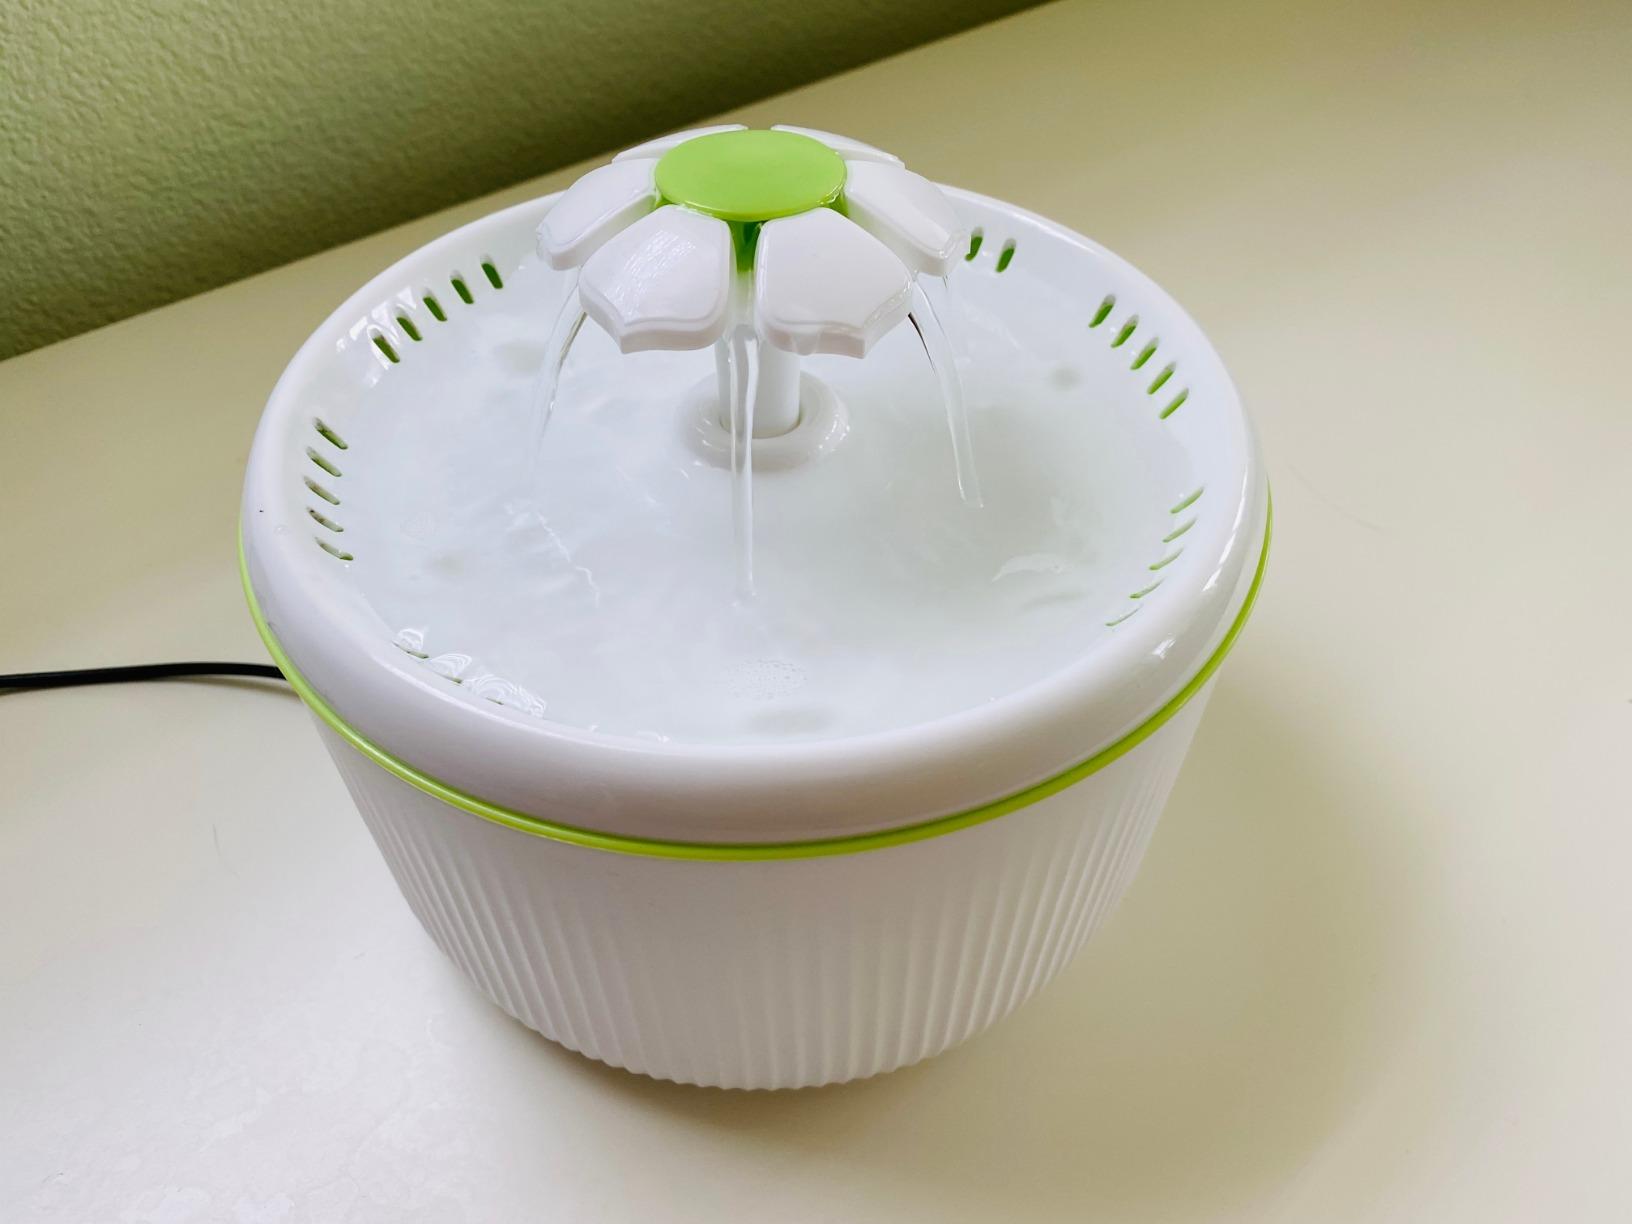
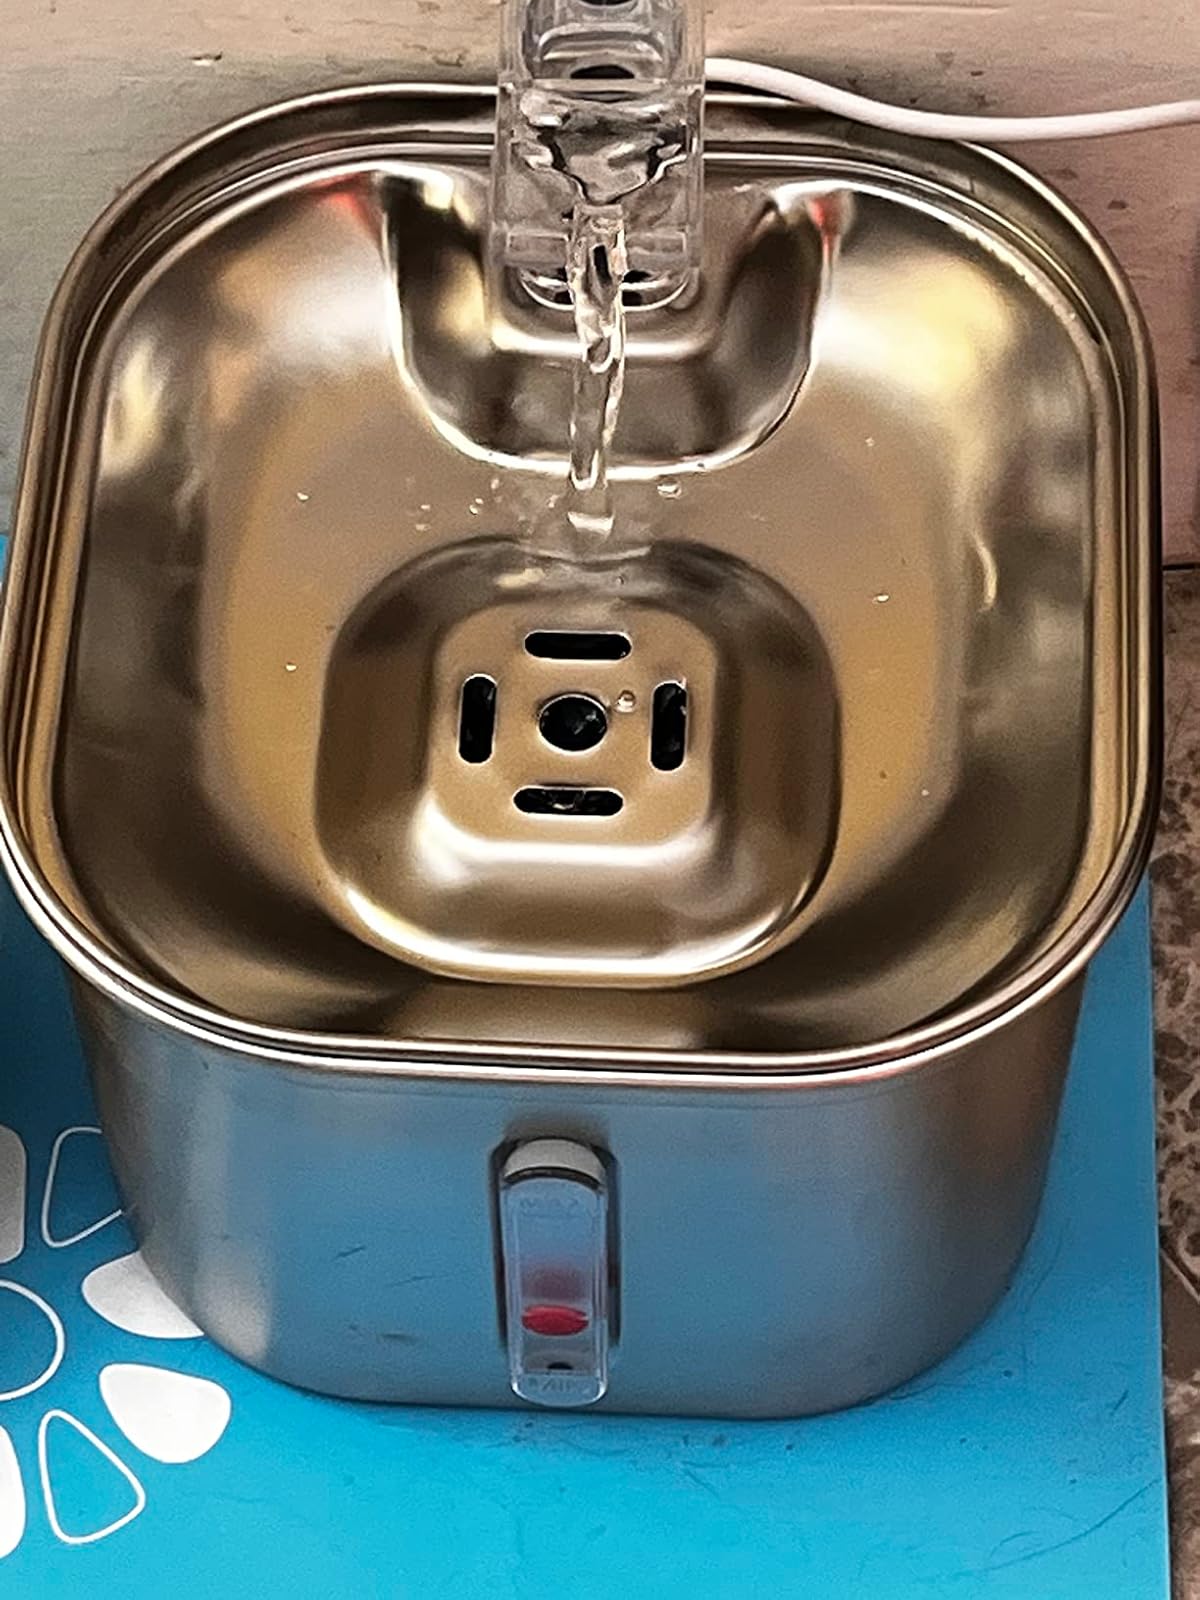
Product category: items_bowl
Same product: no